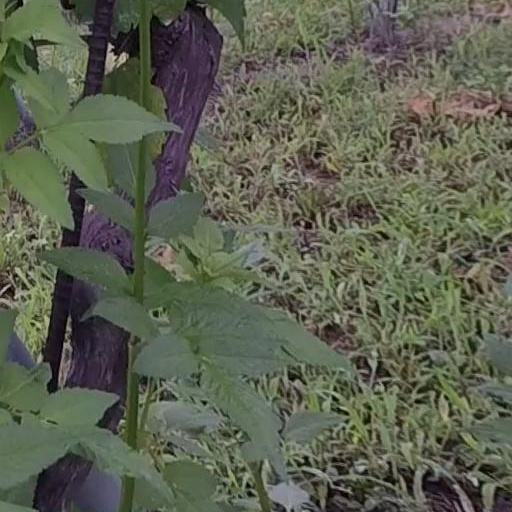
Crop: grape